Ryan Merriman

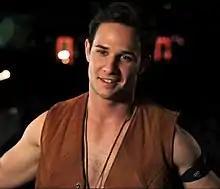
Merriman in the 2012 film "Cheesecake Casserole"

Ryan Earl Merriman (born April 10, 1983) is an American actor. He began his career at the age of ten and has appeared in several feature films and television shows. He is best known for a handful of Disney Channel original movies and for portraying Jake Pierce in "The Ring Two", Kevin Fischer in "Final Destination 3", and Ian Thomas in "Pretty Little Liars".